Answer in natural language. Considering the relative positions, is twisted wooden floor lamp with white shade above or below brown wooden desk? Choose between the following options: above or below
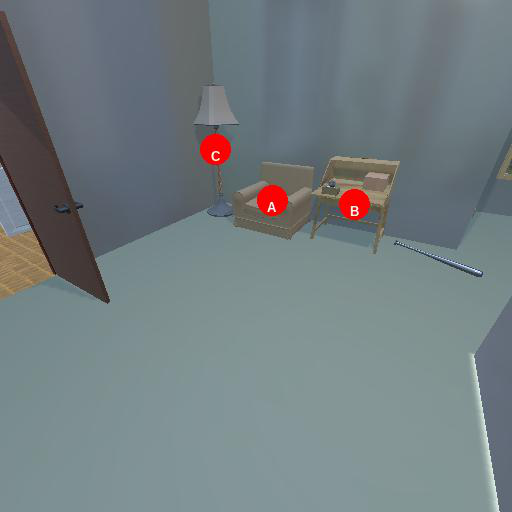
<answer>above</answer>